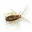
Label: cockroach